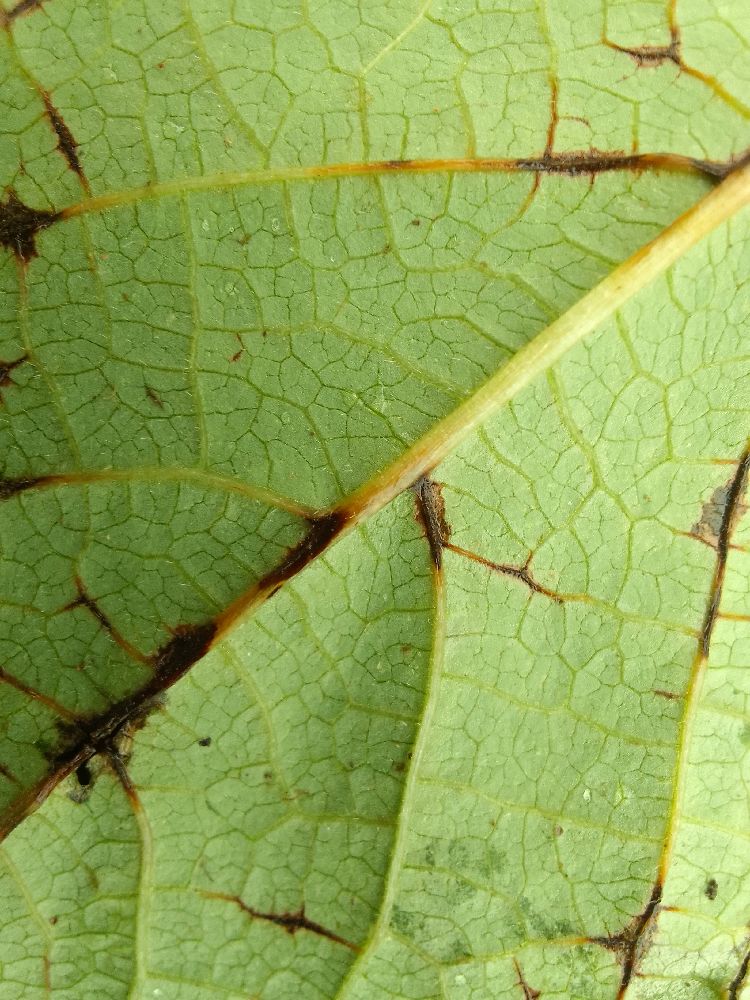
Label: anthracnose